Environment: real
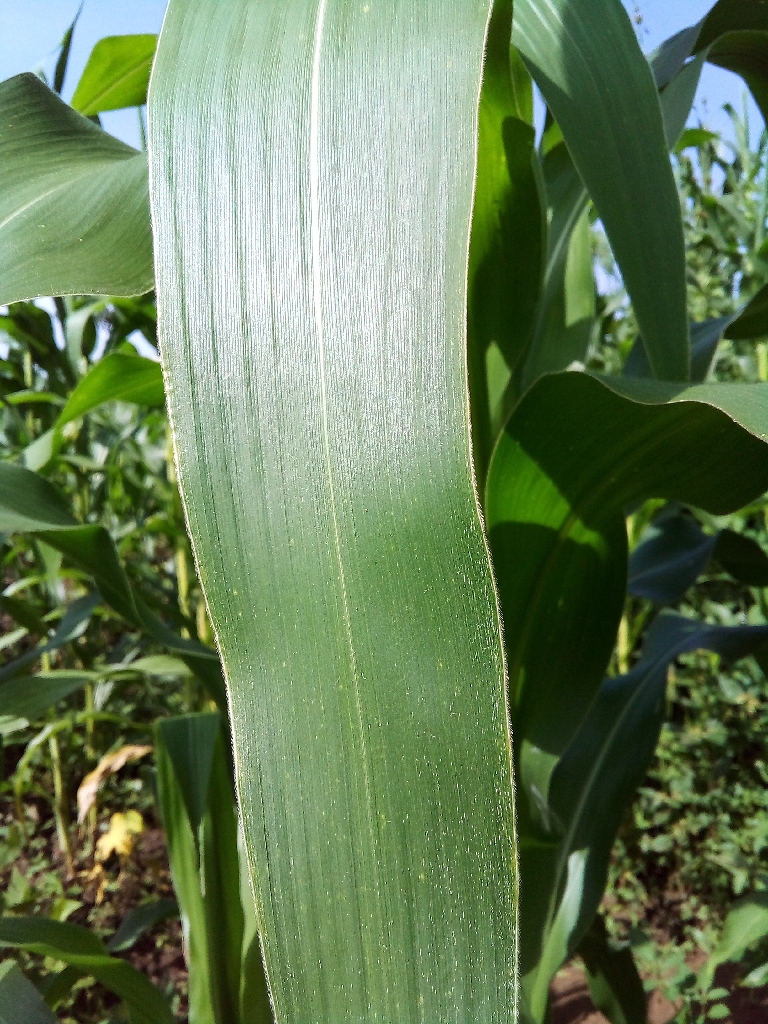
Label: healthy